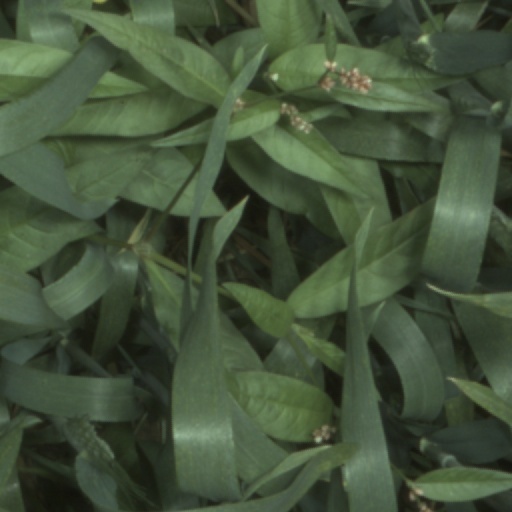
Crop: wheat